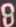
Number: 8